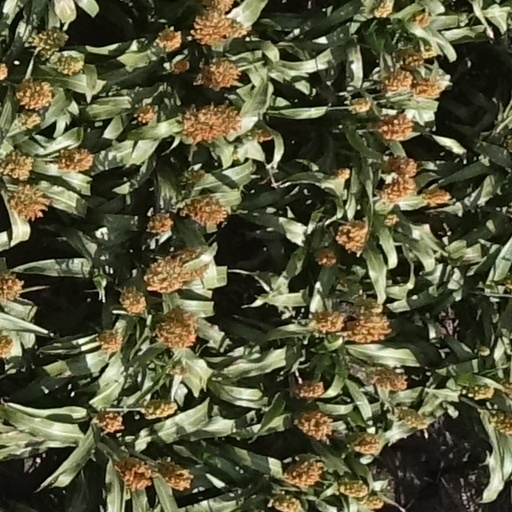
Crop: sorghum